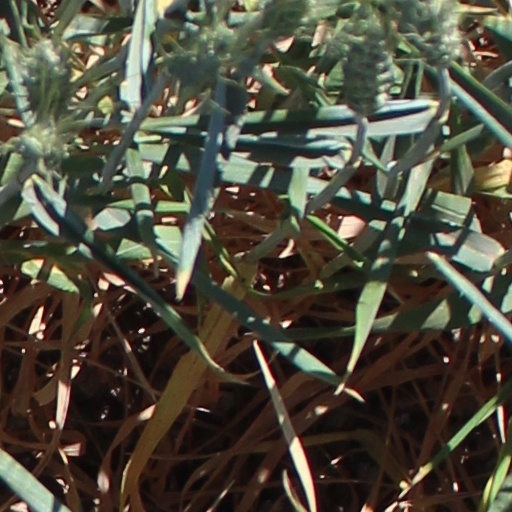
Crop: wheat